Allal Benkassou

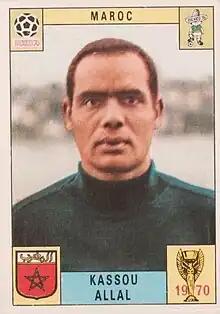
Benkassou at the 1970 FIFA World Cup

Allal Benkassou, also spelled Kassou (11 November 1941 – 29 October 2013 in Rabat) was a Moroccan footballer who played as a goalkeeper.